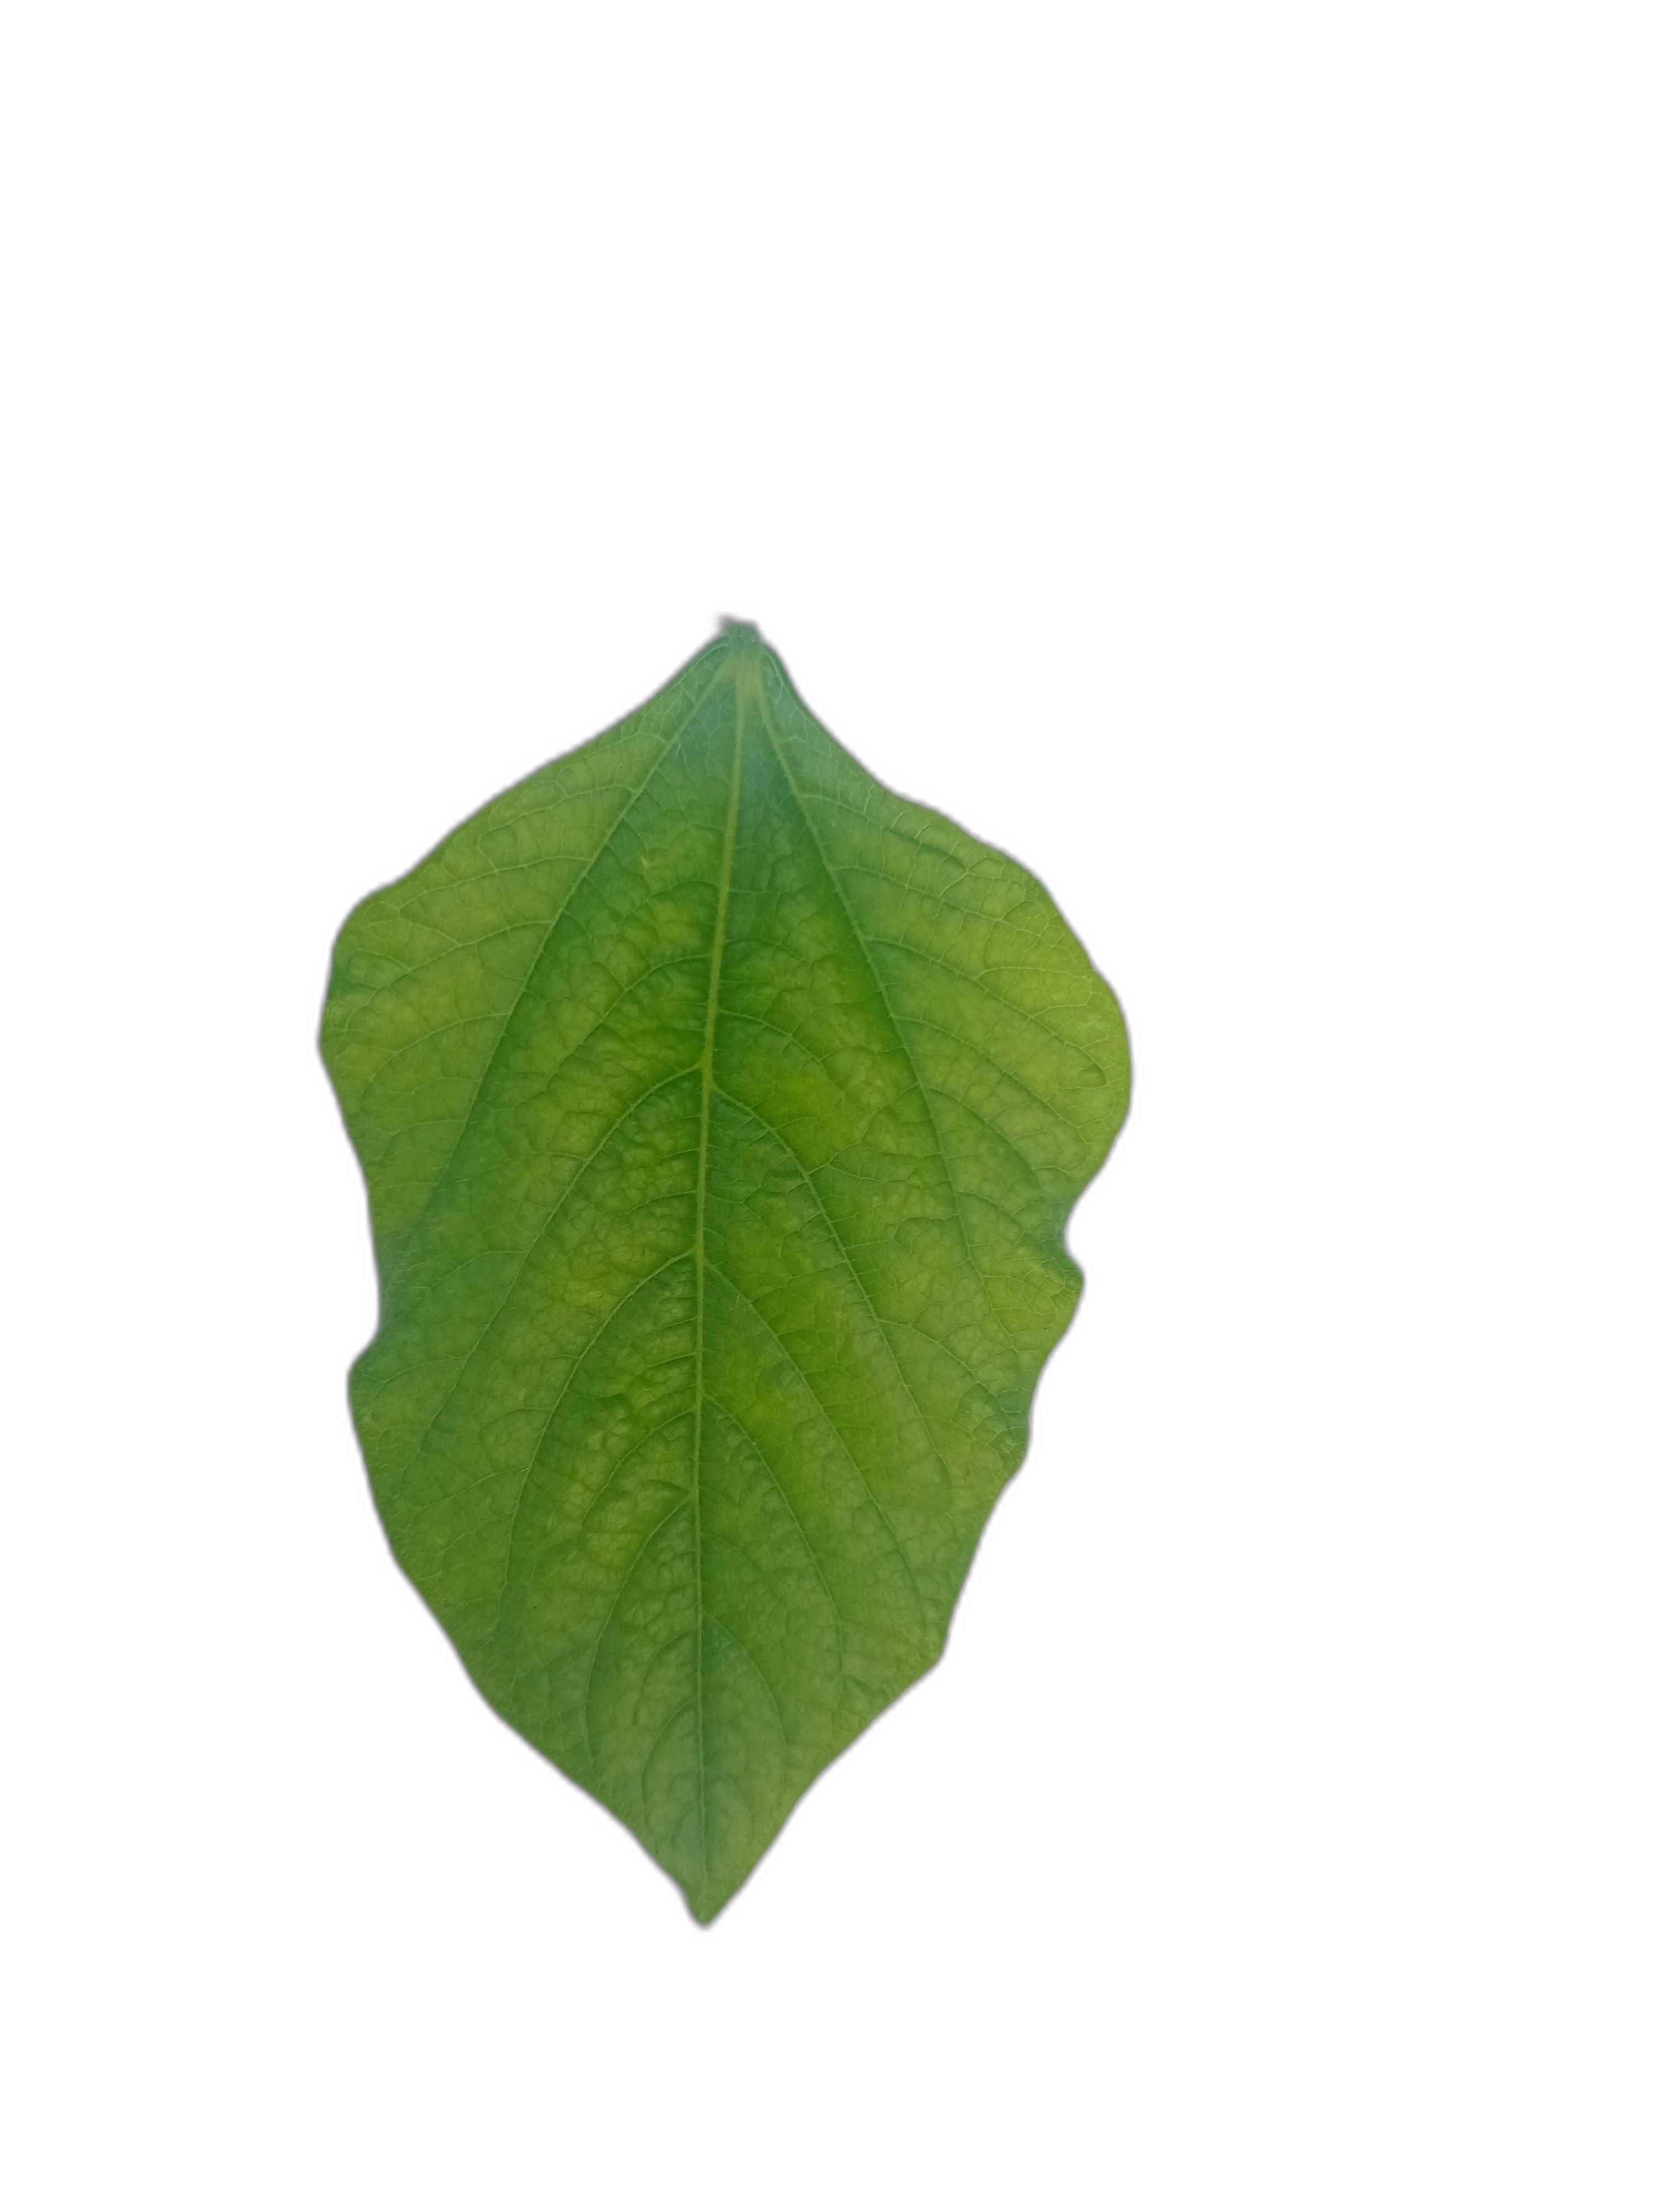
Label: Leaf Crinkle